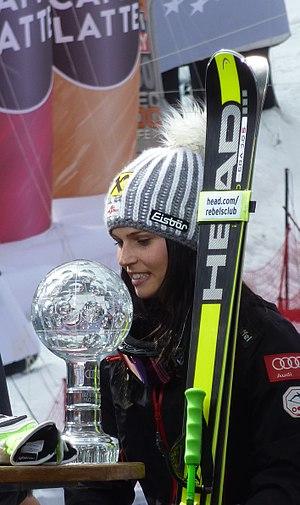
Anna Fenninger, juste après sa victoire au classement général de la Coupe du Monde 2015 à Méribel
Anna Veith, née Fenninger le 18 juin 1989 à Hallein dans le Land de Salzbourg, est une skieuse alpine autrichienne. Championne olympique de super-G en 2014 et gagnante du classement général de la Coupe du monde en 2014 et 2015, elle a également remporté trois titres de championne du monde entre 2011 et 2015. Polyvalente, elle participe à toutes les épreuves à l'exception du slalom, obtenant ses meilleurs résultats en géant et super-G. Sa première victoire en carrière est son titre de championne du monde à Garmisch-Partenkirchen en 2011 dans l'épreuve du super-combiné.